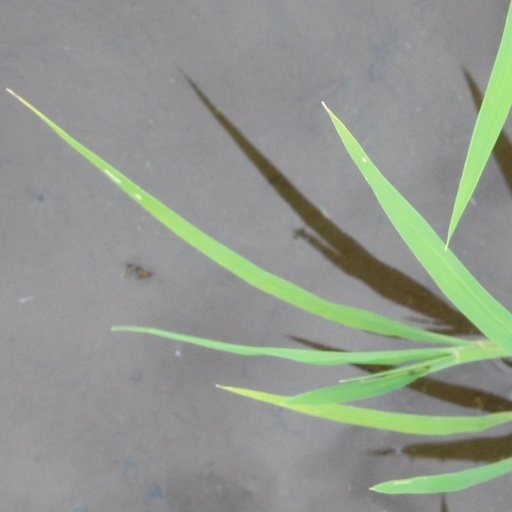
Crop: rice